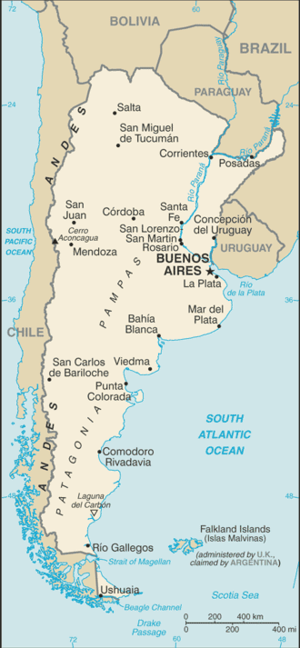
Domingo Faustino Sarmiento était un militant, intellectuel, écrivain, militaire et homme d’État argentin, et le septième président de la République Argentine. Ses écrits couvrent un large éventail de genres et de thèmes, allant du journalisme à l’autobiographie, et de la philosophie politique à l’historiographie. Il faisait partie d’un groupe d’intellectuels, connu sous l’appellation Génération de 1837, qui eut une grande influence sur l’Argentine du XIXᵉ siècle. Mais c’est aux questions d’instruction publique que Sarmiento lui-même s’intéressait au premier chef, à telle enseigne qu'on le surnomme parfois le maître d’école de l’Amérique latine. Comme écrivain, son influence fut également considérable sur la littérature de cette partie méridionale de l’Amérique du Sud.
Liste des principales villes d'Argentine :